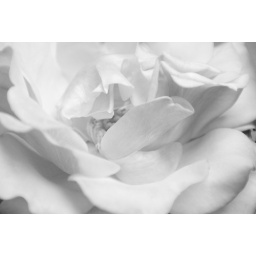
petals in black & white